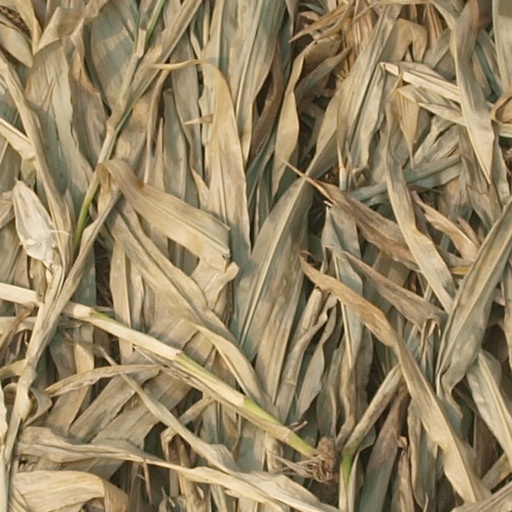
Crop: maize; corn